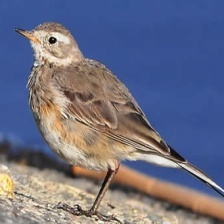
Species: AMERICAN PIPIT
Scientific name: ANTHUS RUBESCENS